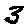
Label: 3